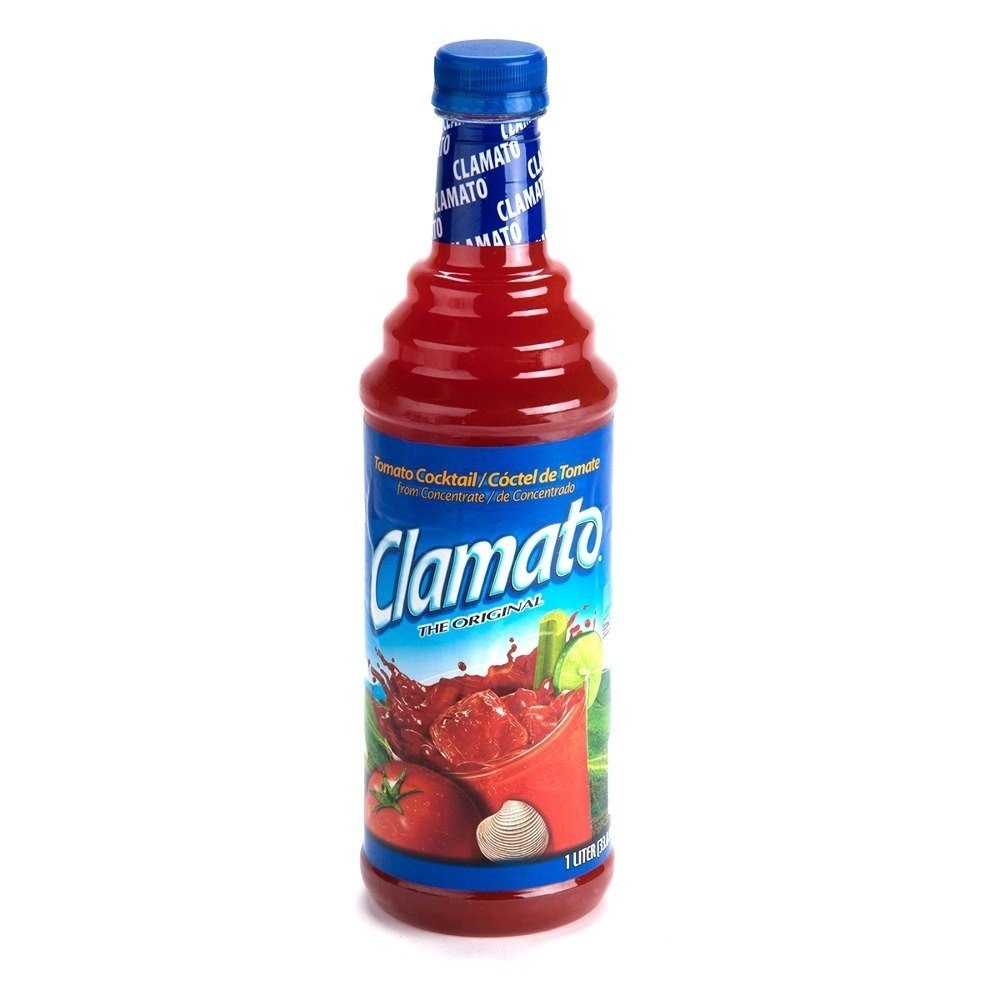
Item Name: The Original Clamato Tomato Cocktail - 1 Liter
Bullet Point 1: Recipe on Label !!
Bullet Point 2: Shake Well, Serve Chilled, Refrigerate After Opening
Bullet Point 3: Big 1 Liter (33.8 oz) plastic bottle
Bullet Point 4: A tomato and clam based beverage which is often used a base for Bloody Mary's and other "party beverages" !!
Value: 33.81
Unit: Fl Oz

Price: 14.99